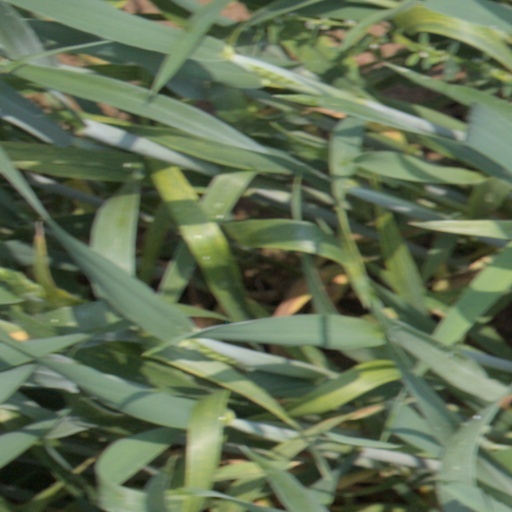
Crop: wheat